First Man into Space

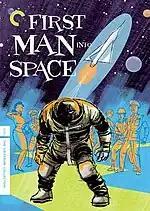
Criterion Collection cover art for the film

The film was first released in the USA by M-G-M in 50 Los Angeles theaters on May 27, 1959, the second half of a double bill with "The Mysterians", the publicity campaign being supervised by Terry Turner. It was a commercial success at the box office. According to MGM records, the film earned $310,000 in the United States and Canada and $325,000 elsewhere, resulting in a profit of $95,000.